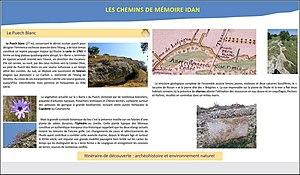
Environnement naturel de Lespignan (Hérault, Occitanie)
Lespignan est une commune française située dans le département de l'Hérault en région Occitanie.